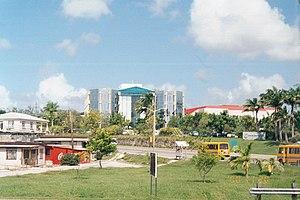
L'autoroute ABC est l'autoroute urbaine principale en Barbade. Elle a été inaugurée en 1989 et est nommée en l'honneur de trois politiciens : Tom Adams, Errol Barrow et Hugh Gordon Cummins. Elle consiste en des sections à deux voies et des sections à voie rapide avec plusieurs intersections à niveau, surtout des carrefours giratoires.